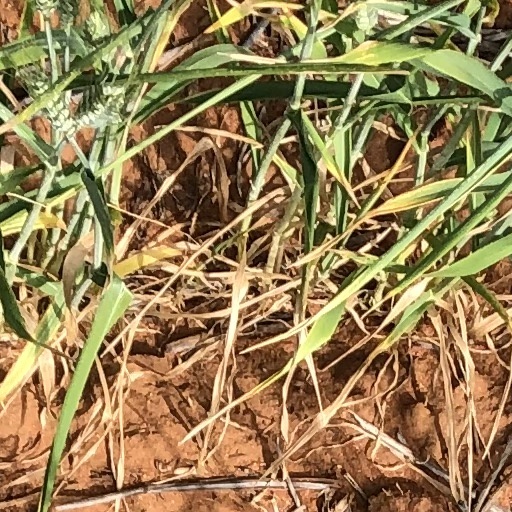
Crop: wheat